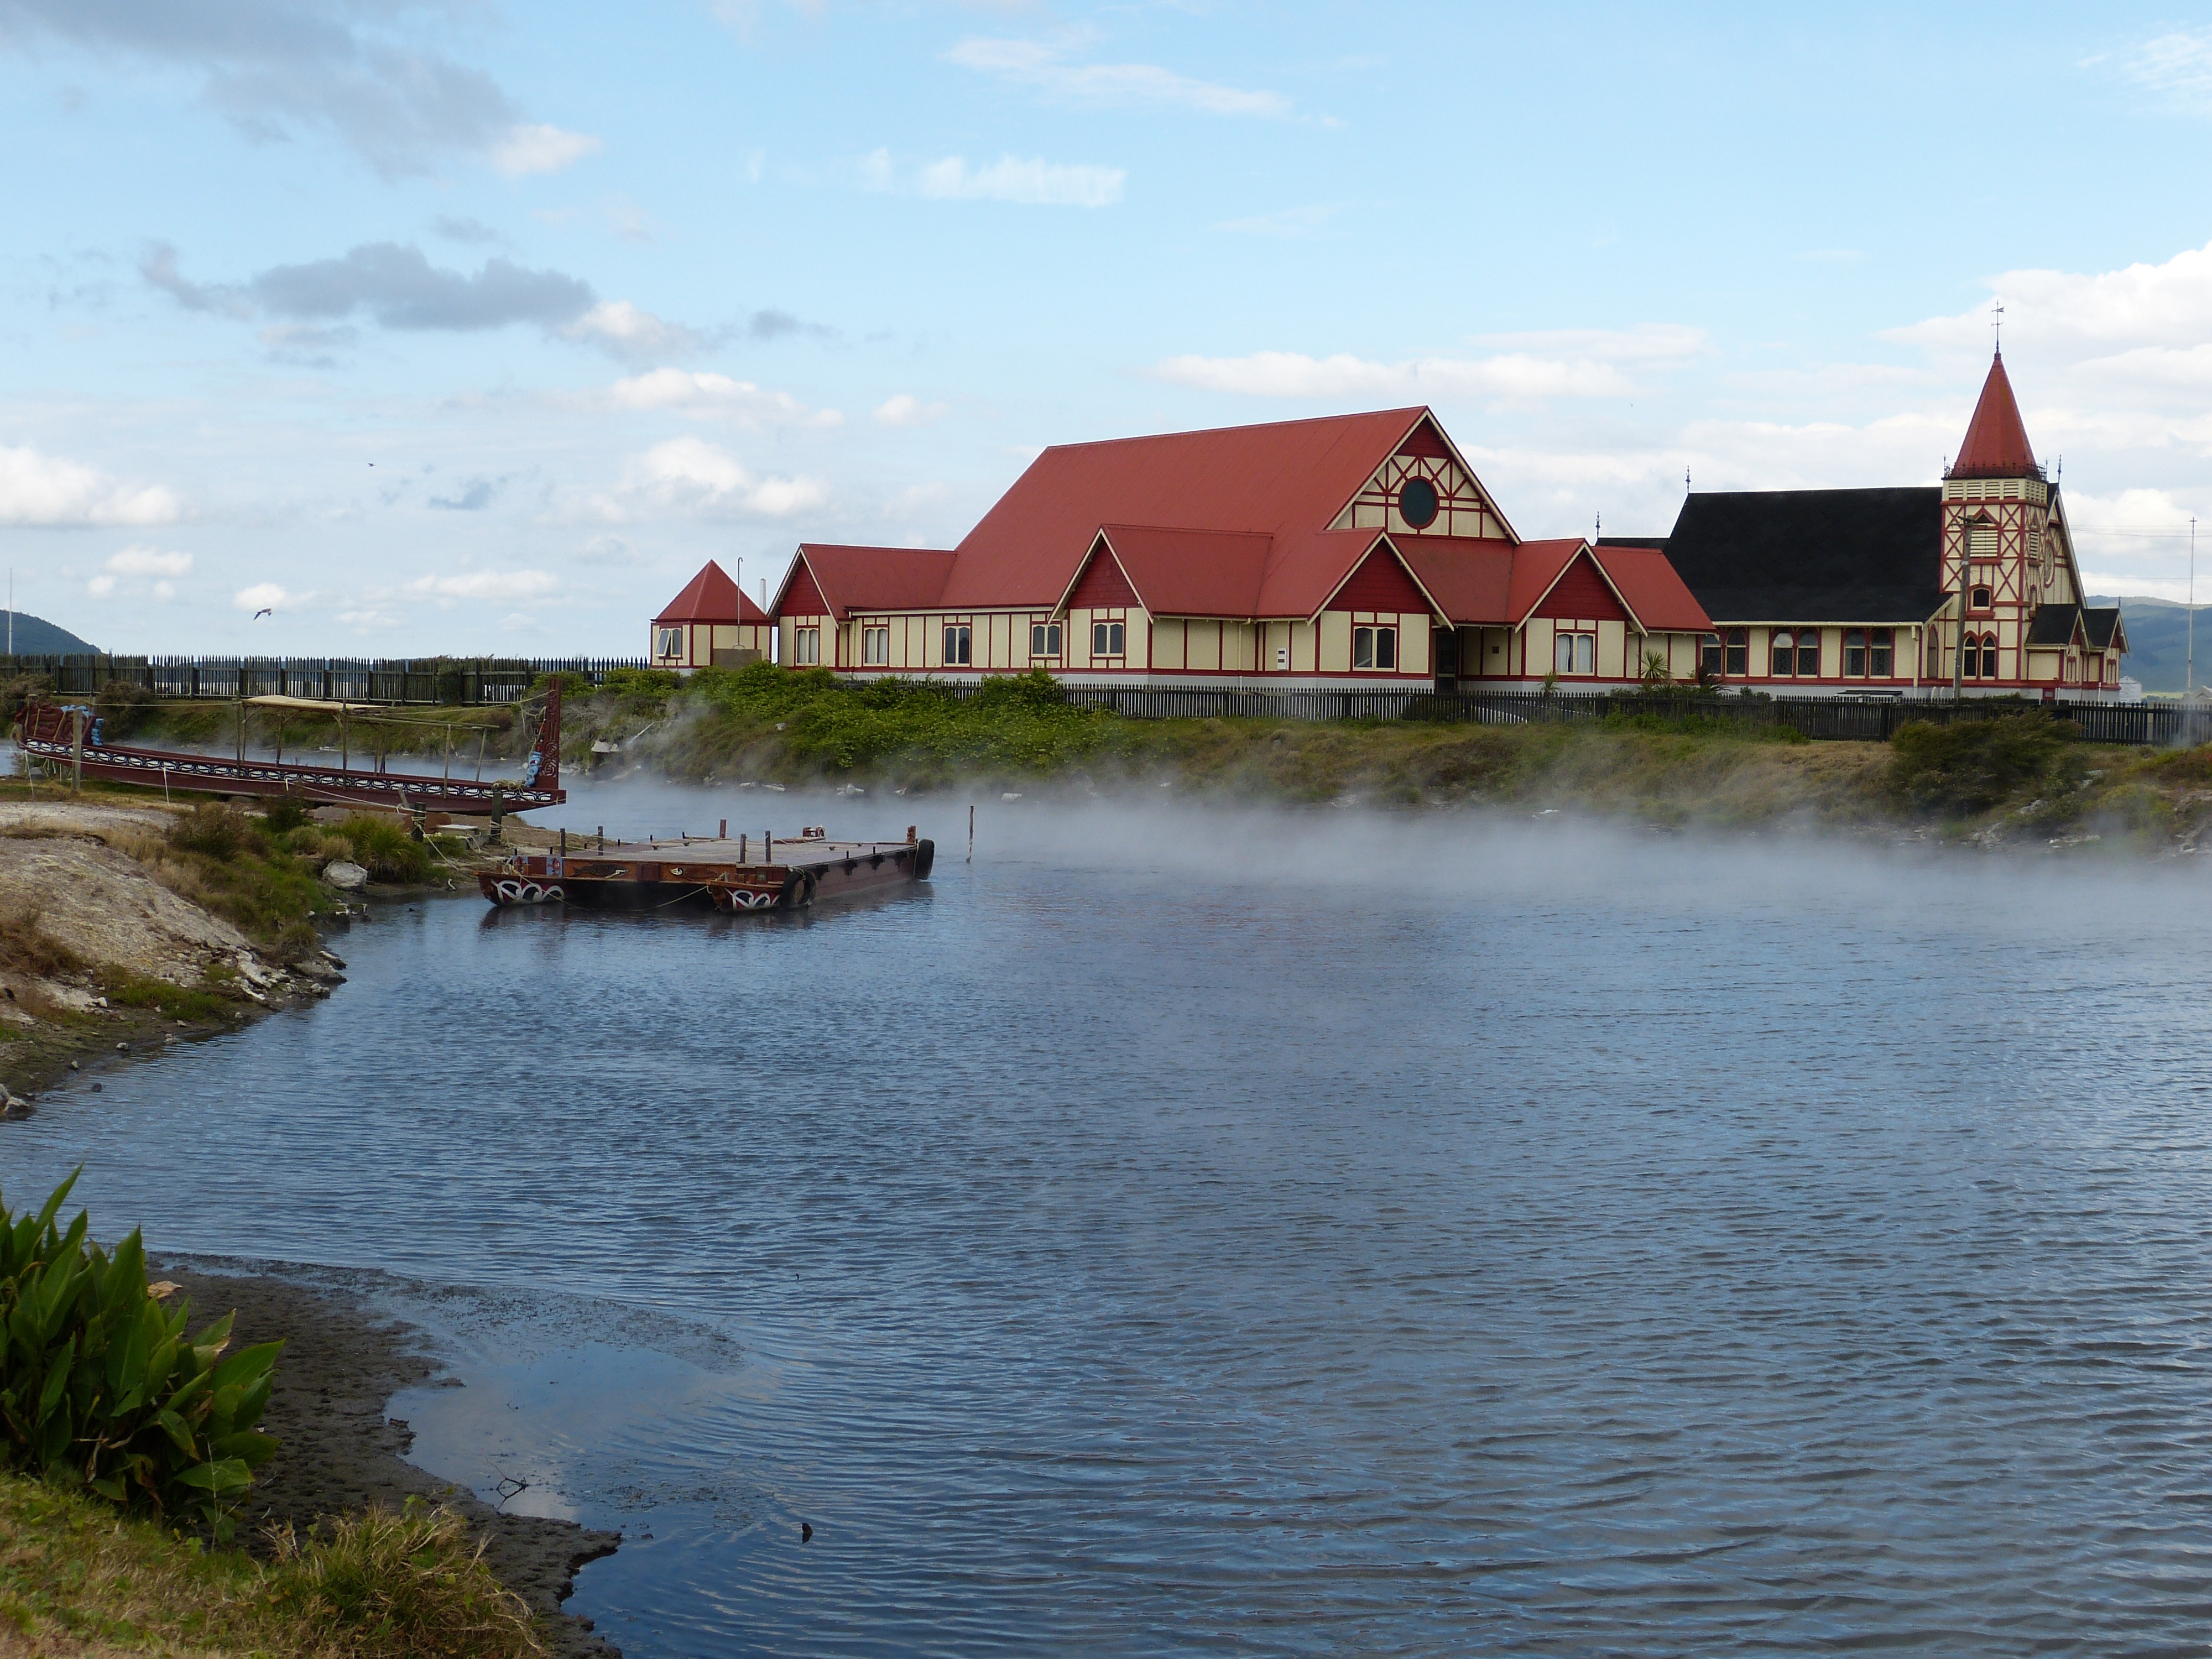
sea, water, steam, river, boot, church, tourism, waterway, new zealand, maori, volcanic, north island, volcanism